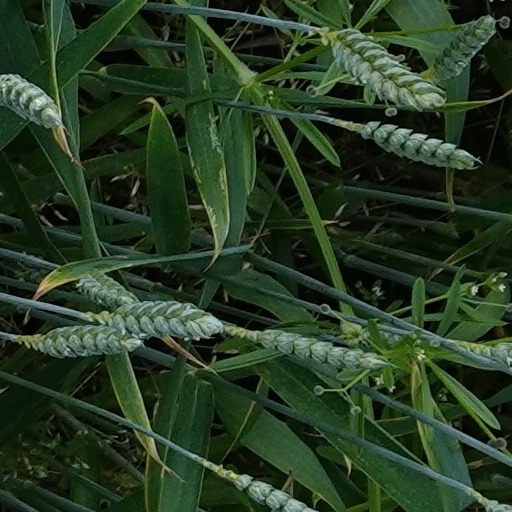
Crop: wheat